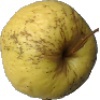
Label: golden_apple